TRS-80

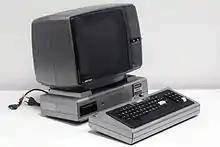
TRS-80 Model I with Expansion Interface and display

The TRS-80 Micro Computer System (TRS-80, later renamed the Model I to distinguish it from successors) is a desktop microcomputer developed by American company Tandy Corporation and sold through their Radio Shack stores. Launched in 1977, it is one of the earliest mass-produced and mass-marketed retail home computers. The name is an abbreviation of "Tandy Radio Shack, Z80 [microprocessor]", referring to its Zilog Z80 8-bit microprocessor.